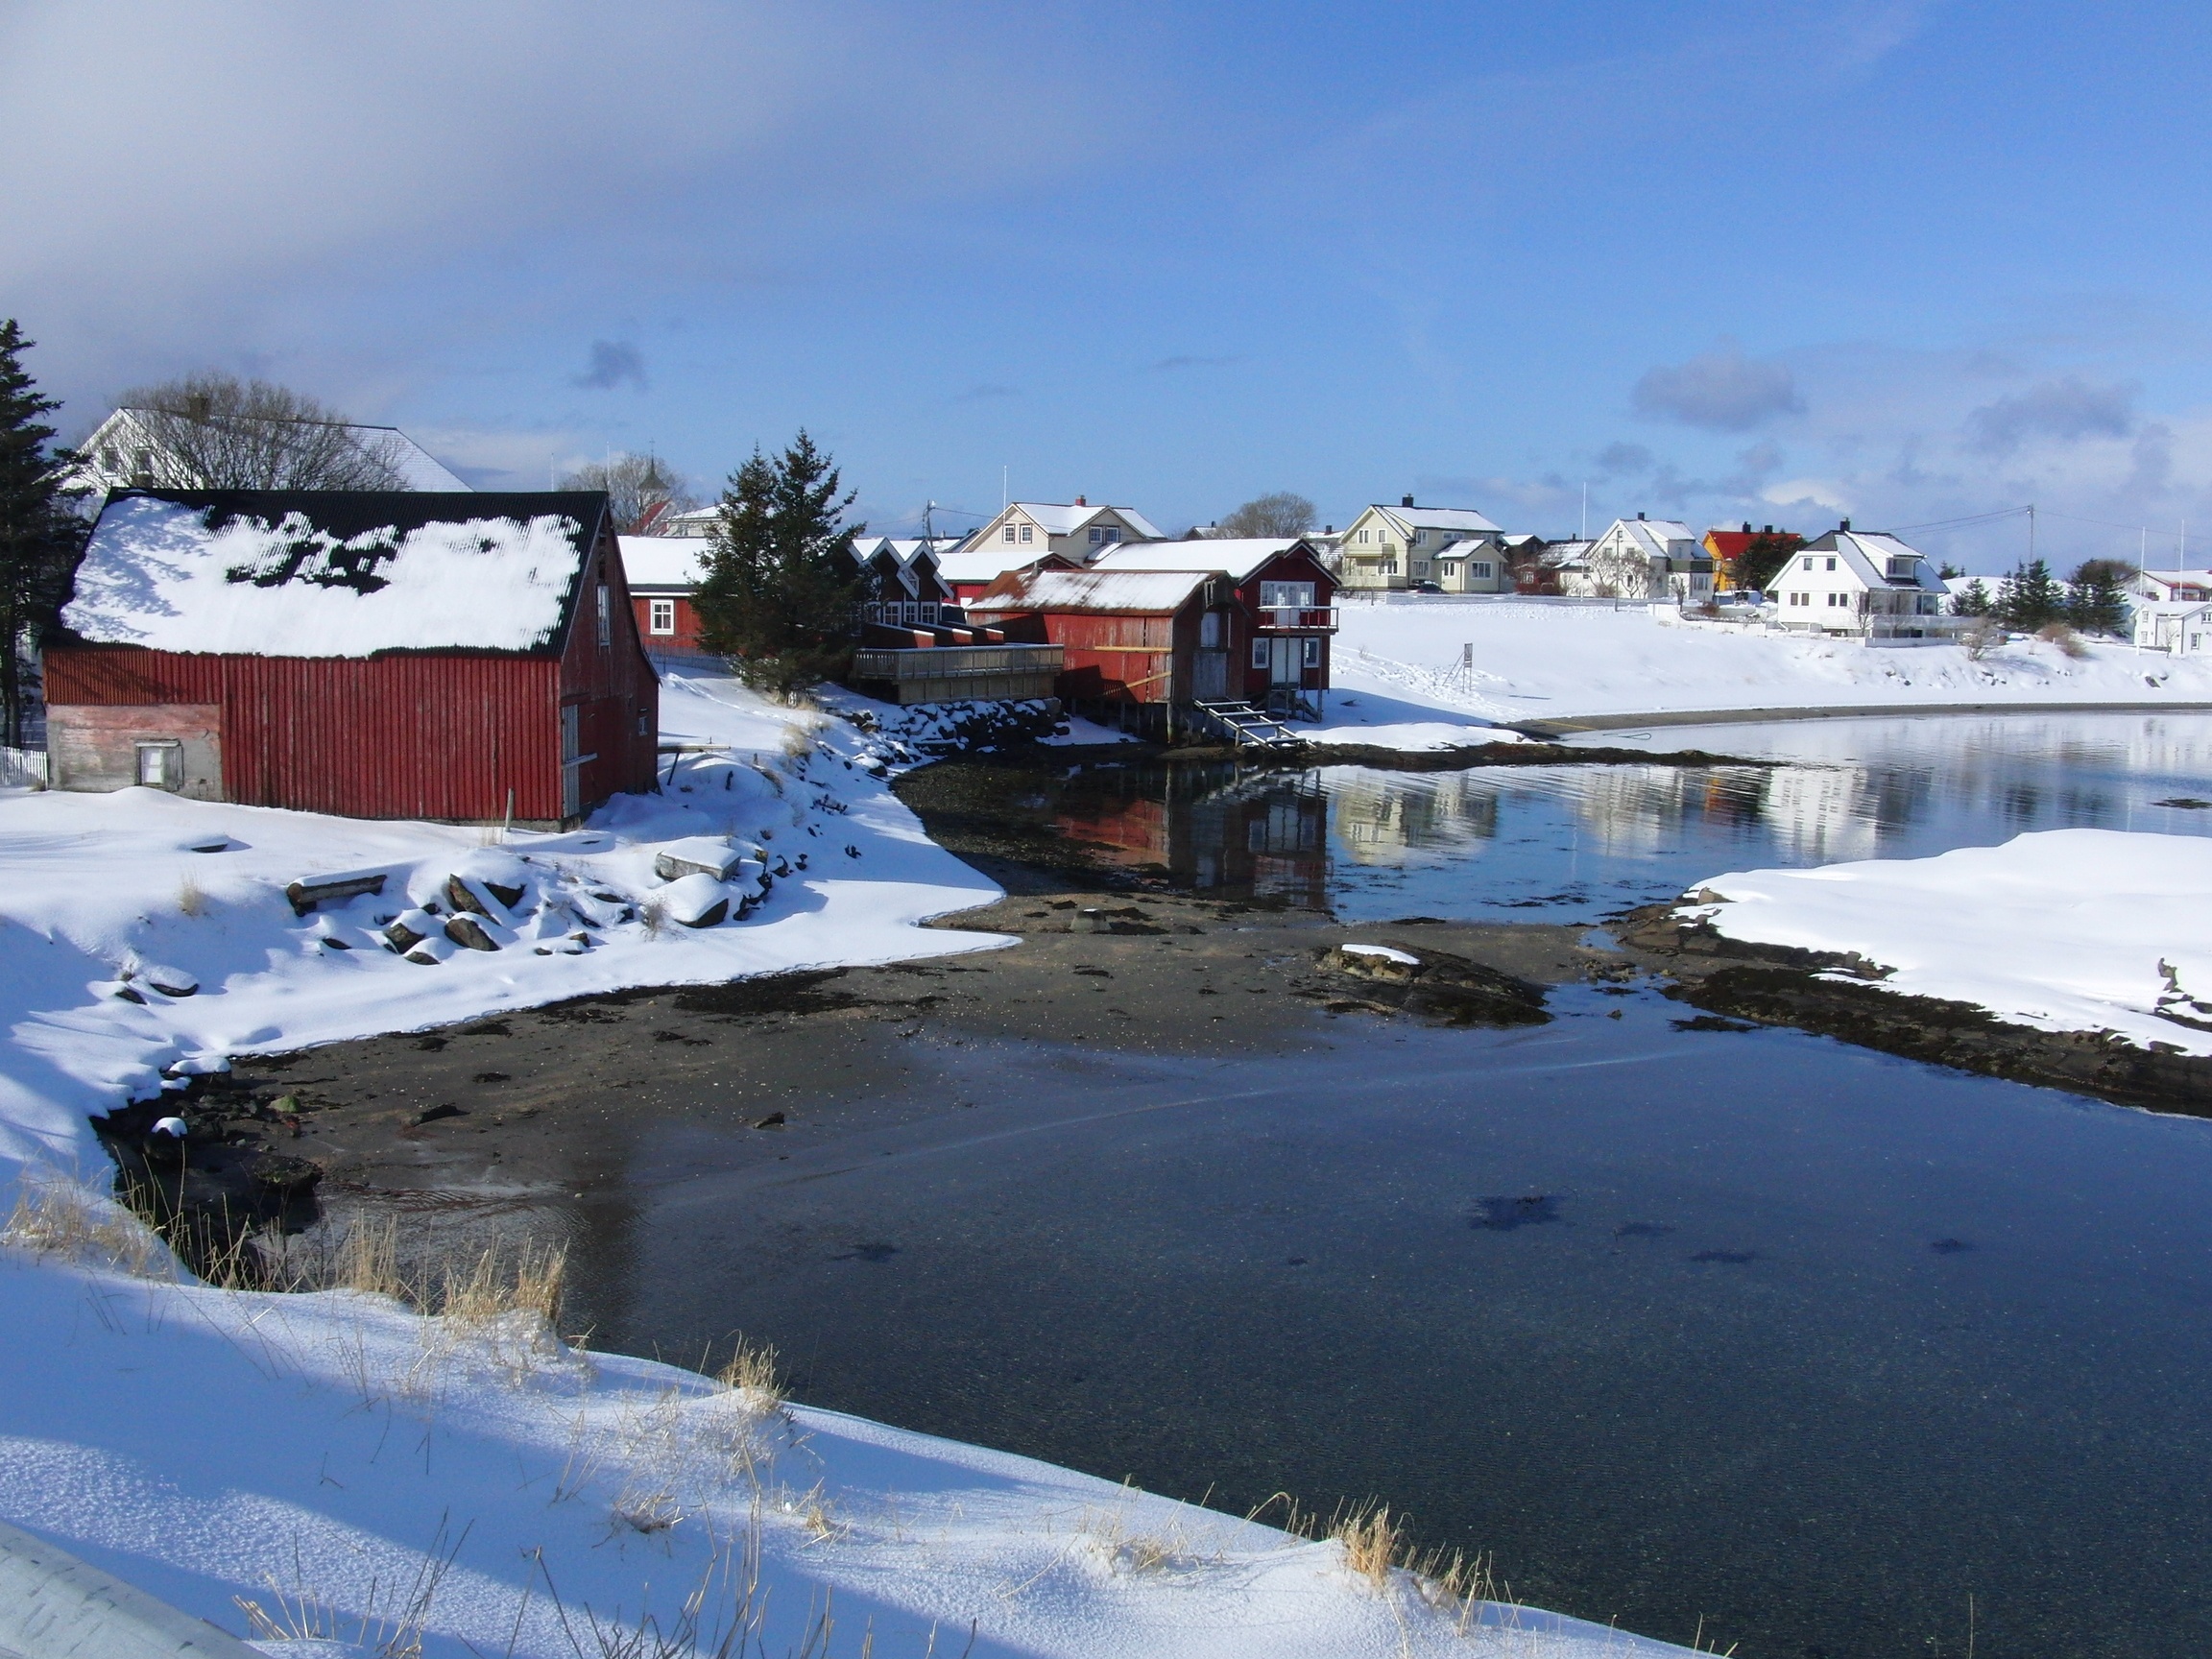
sea, water, snow, cold, winter, ice, reflection, vehicle, weather, island, frozen, arctic, season, place, homes, norway, freezing, cottages, cod